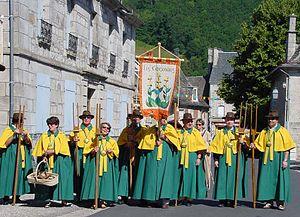
Les confréries sont, à l'origine et dans le monde occidental, des groupements de laïcs chrétiens fondés en vue de favoriser une entraide fraternelle ou pour animer et développer une tradition religieuse spécifique. Cette forme d'association à base religieuse et à but profane remonte à l'Antiquité, comme l'atteste par exemple le Testament du Lingon; elles prennent un grand développement dans les nations chrétiennes au Moyen Âge. Elles existent aussi, ailleurs, dans le monde et en particulier en Afrique sub-saharienne.
Un Gençanaïre ou Gentianaire désigne en auvergnat une personne qui récolte la gentiane.
Le Cercle Européen d'Étude des Gentianacées est une association culturelle suisse, seul cercle en Europe consacré aux Gentianes. Il a été fondé en 1993 et la direction est assurée par Charles Jolles, Henri de Seidlitz et Guilhem Mansion.